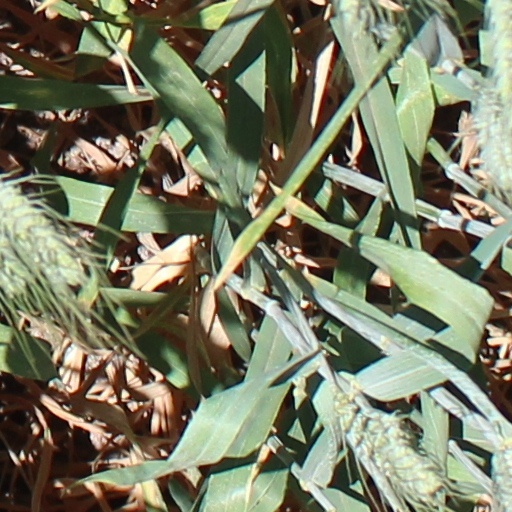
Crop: wheat